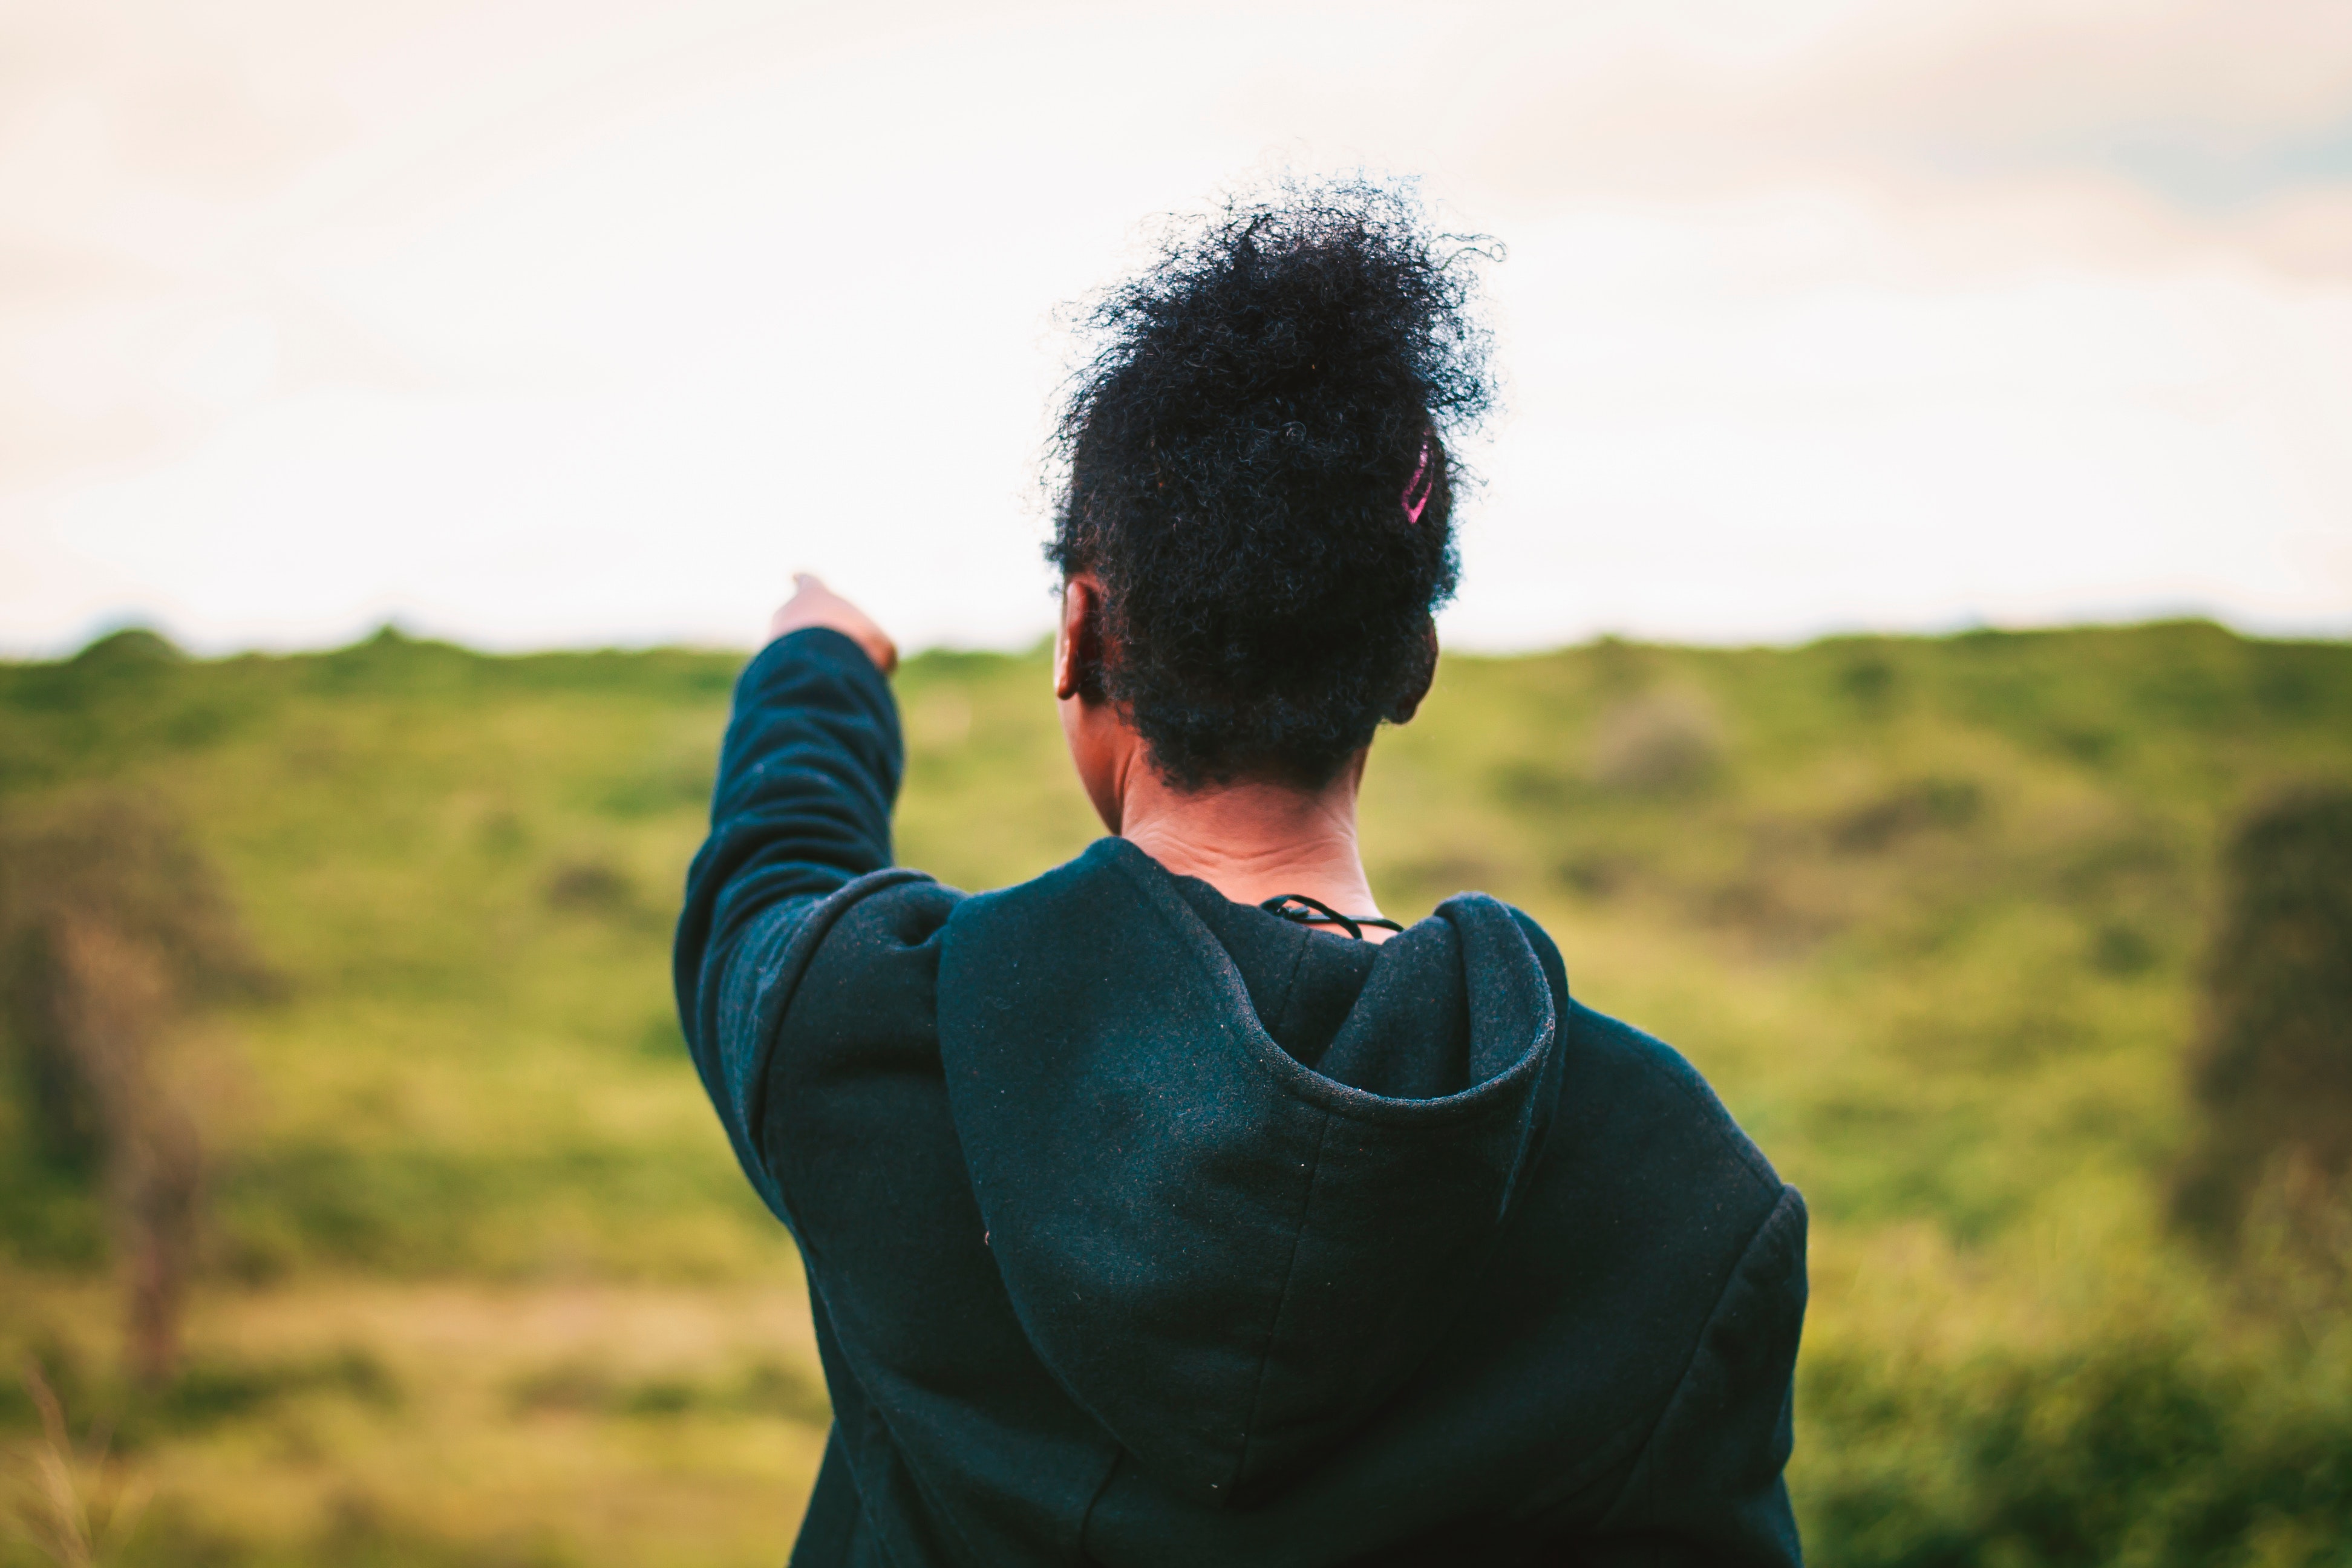
photograph, green, grass, sky, grassland, shoulder, photography, tree, human, black hair, happy, hand, smile, plant, sunlight, neck, cloud, recreation, hill, style, forest